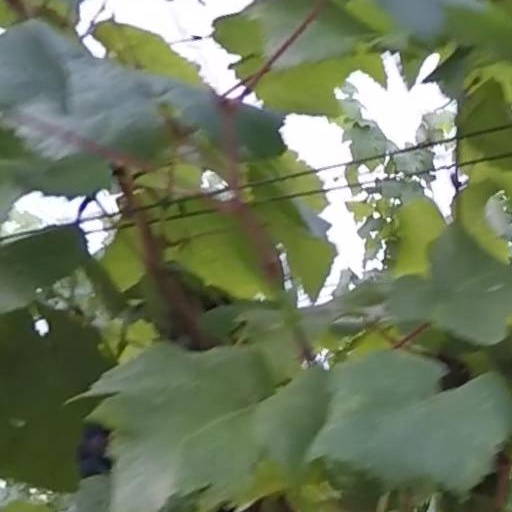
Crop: grape